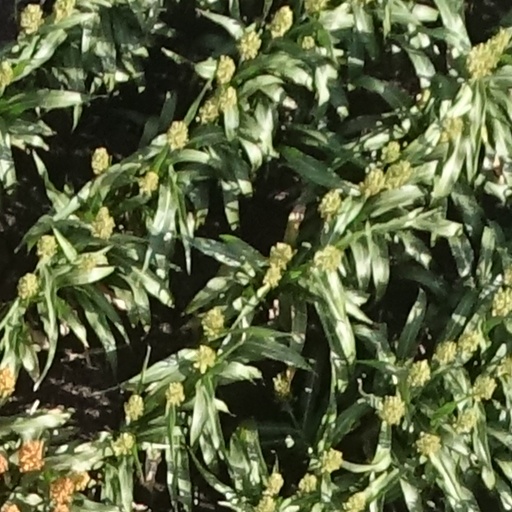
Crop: sorghum